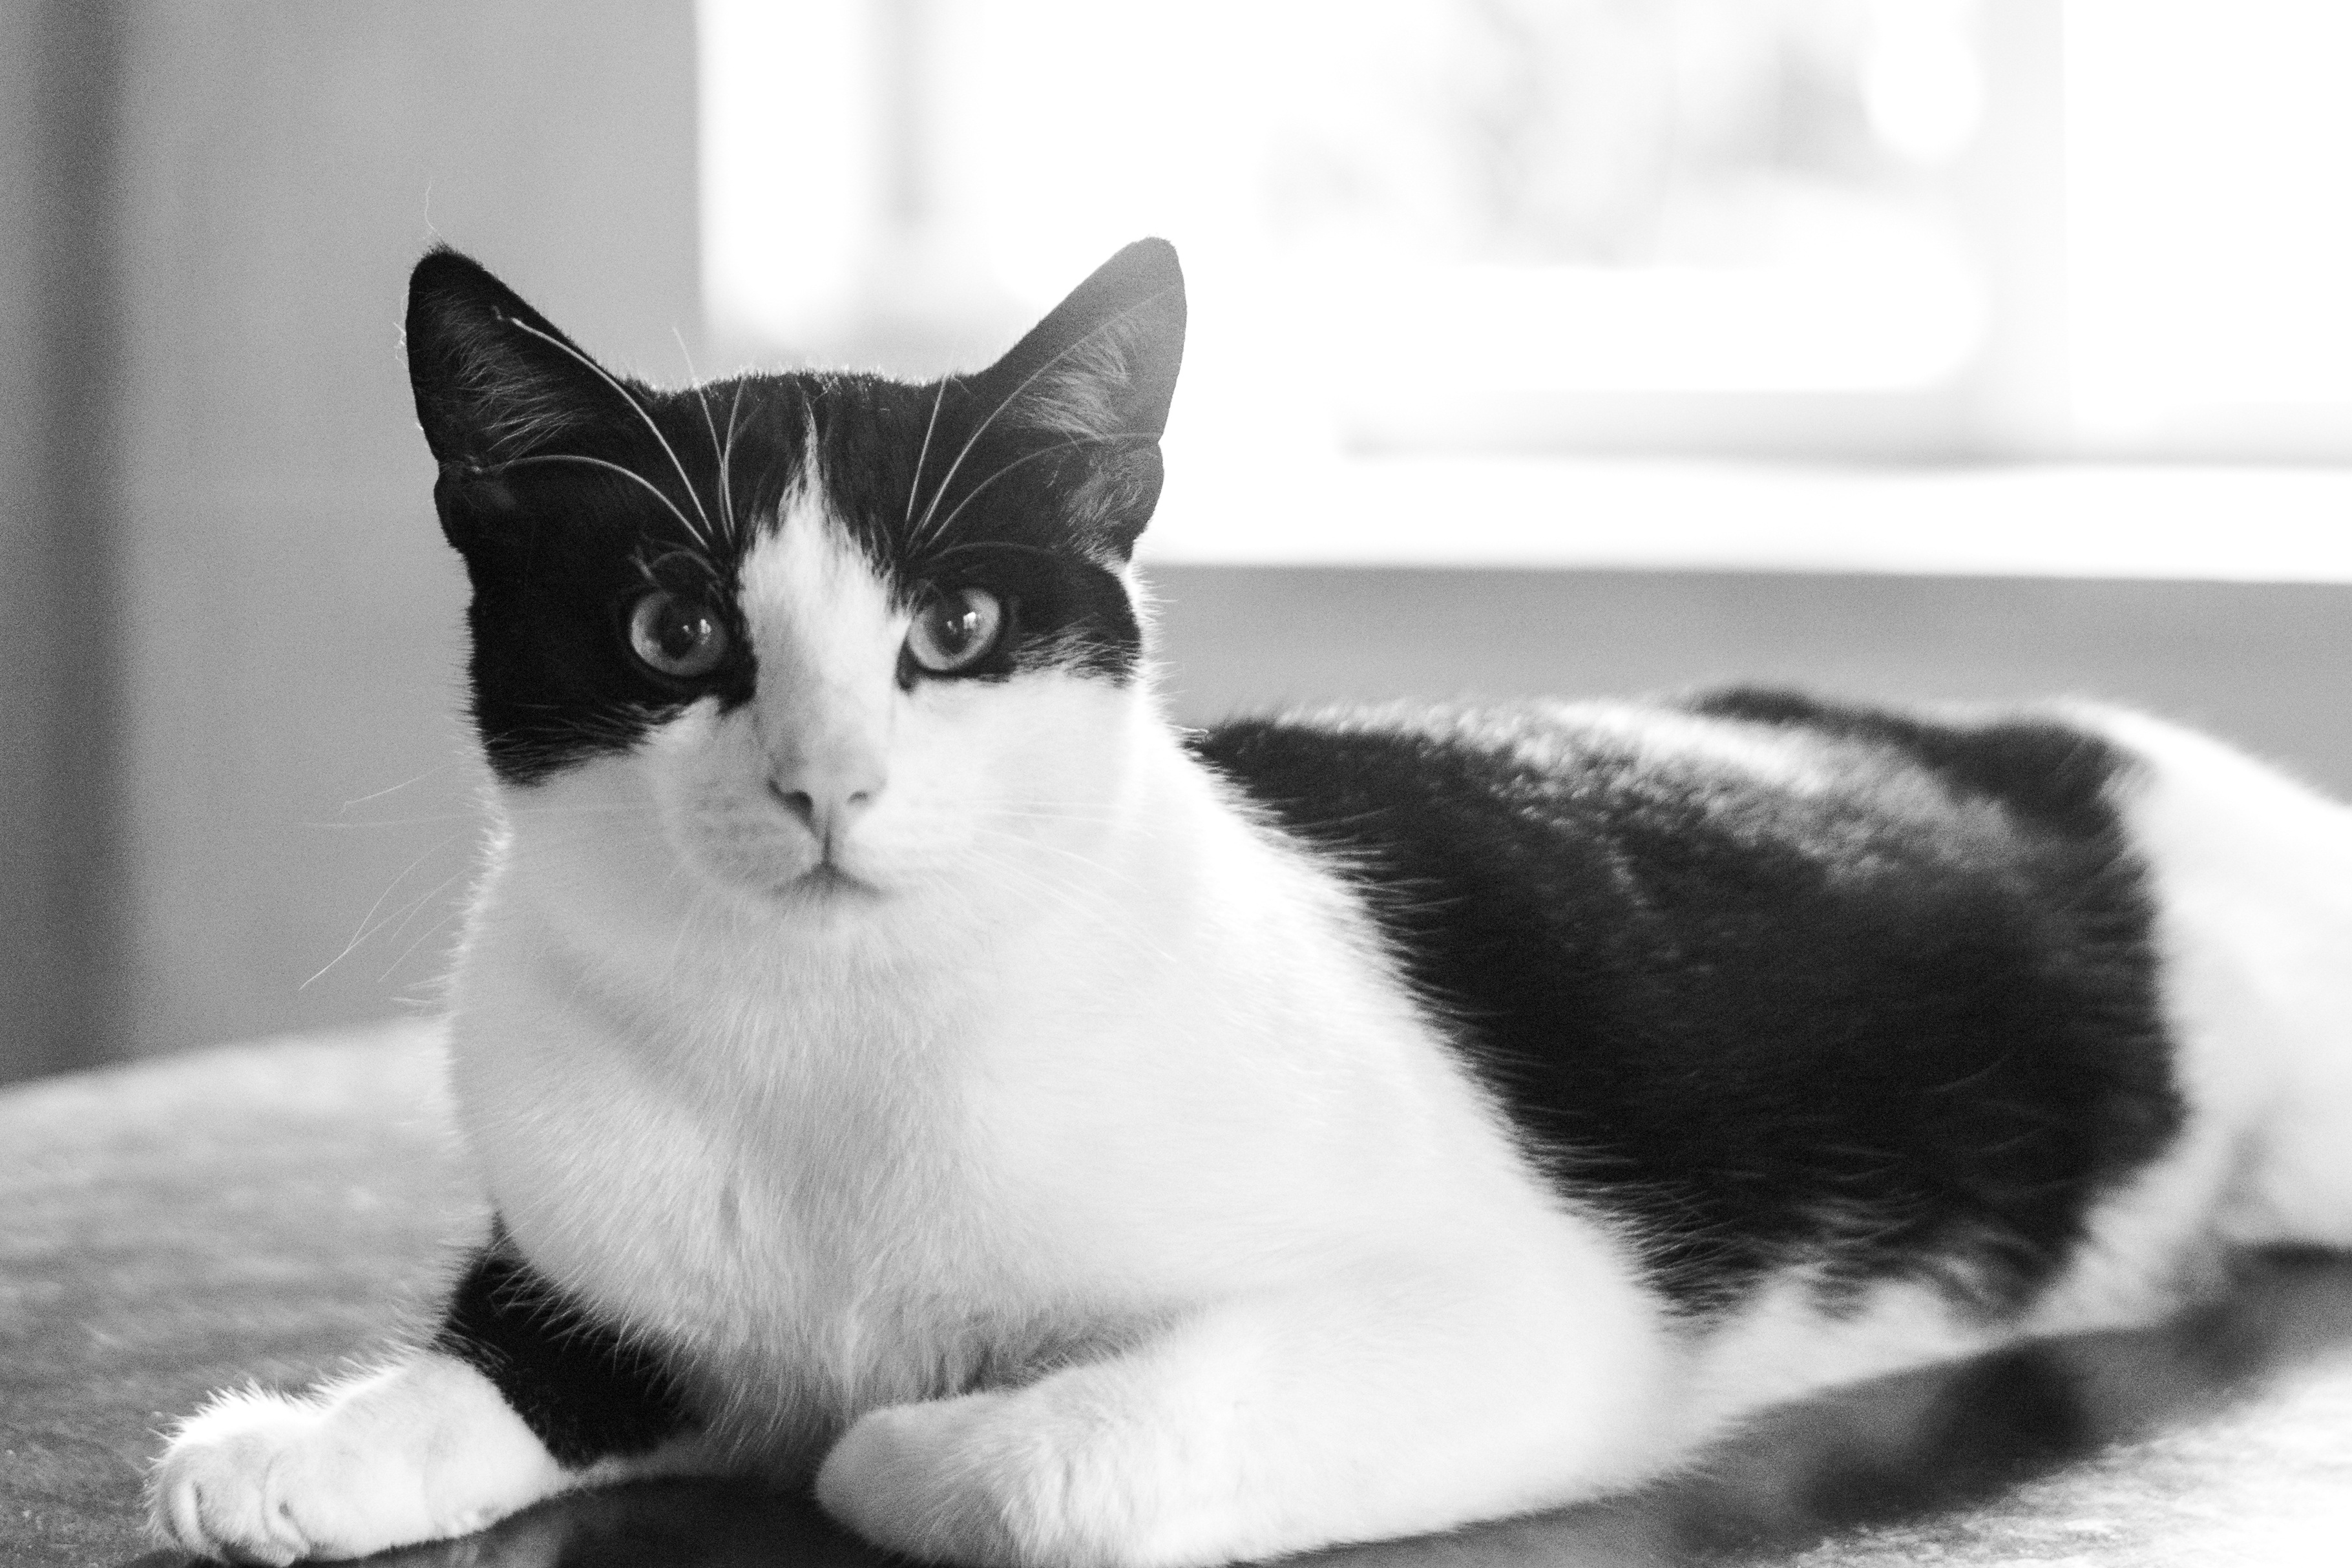
black and white, white, sweet, pet, coat, kitten, cat, mammal, black, monochrome, curiosity, nose, eyes, whiskers, vertebrate, tomcat, domestic cat, a young kitten, futrzak, biel, it lies, laziness, monochrome photography, small to medium sized cats, cat like mammal, domestic short haired cat